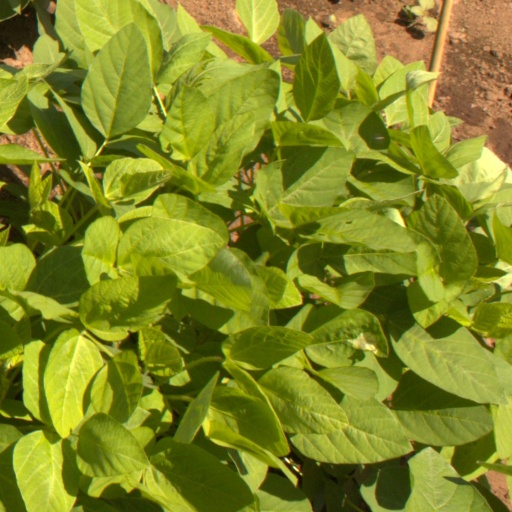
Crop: soybean